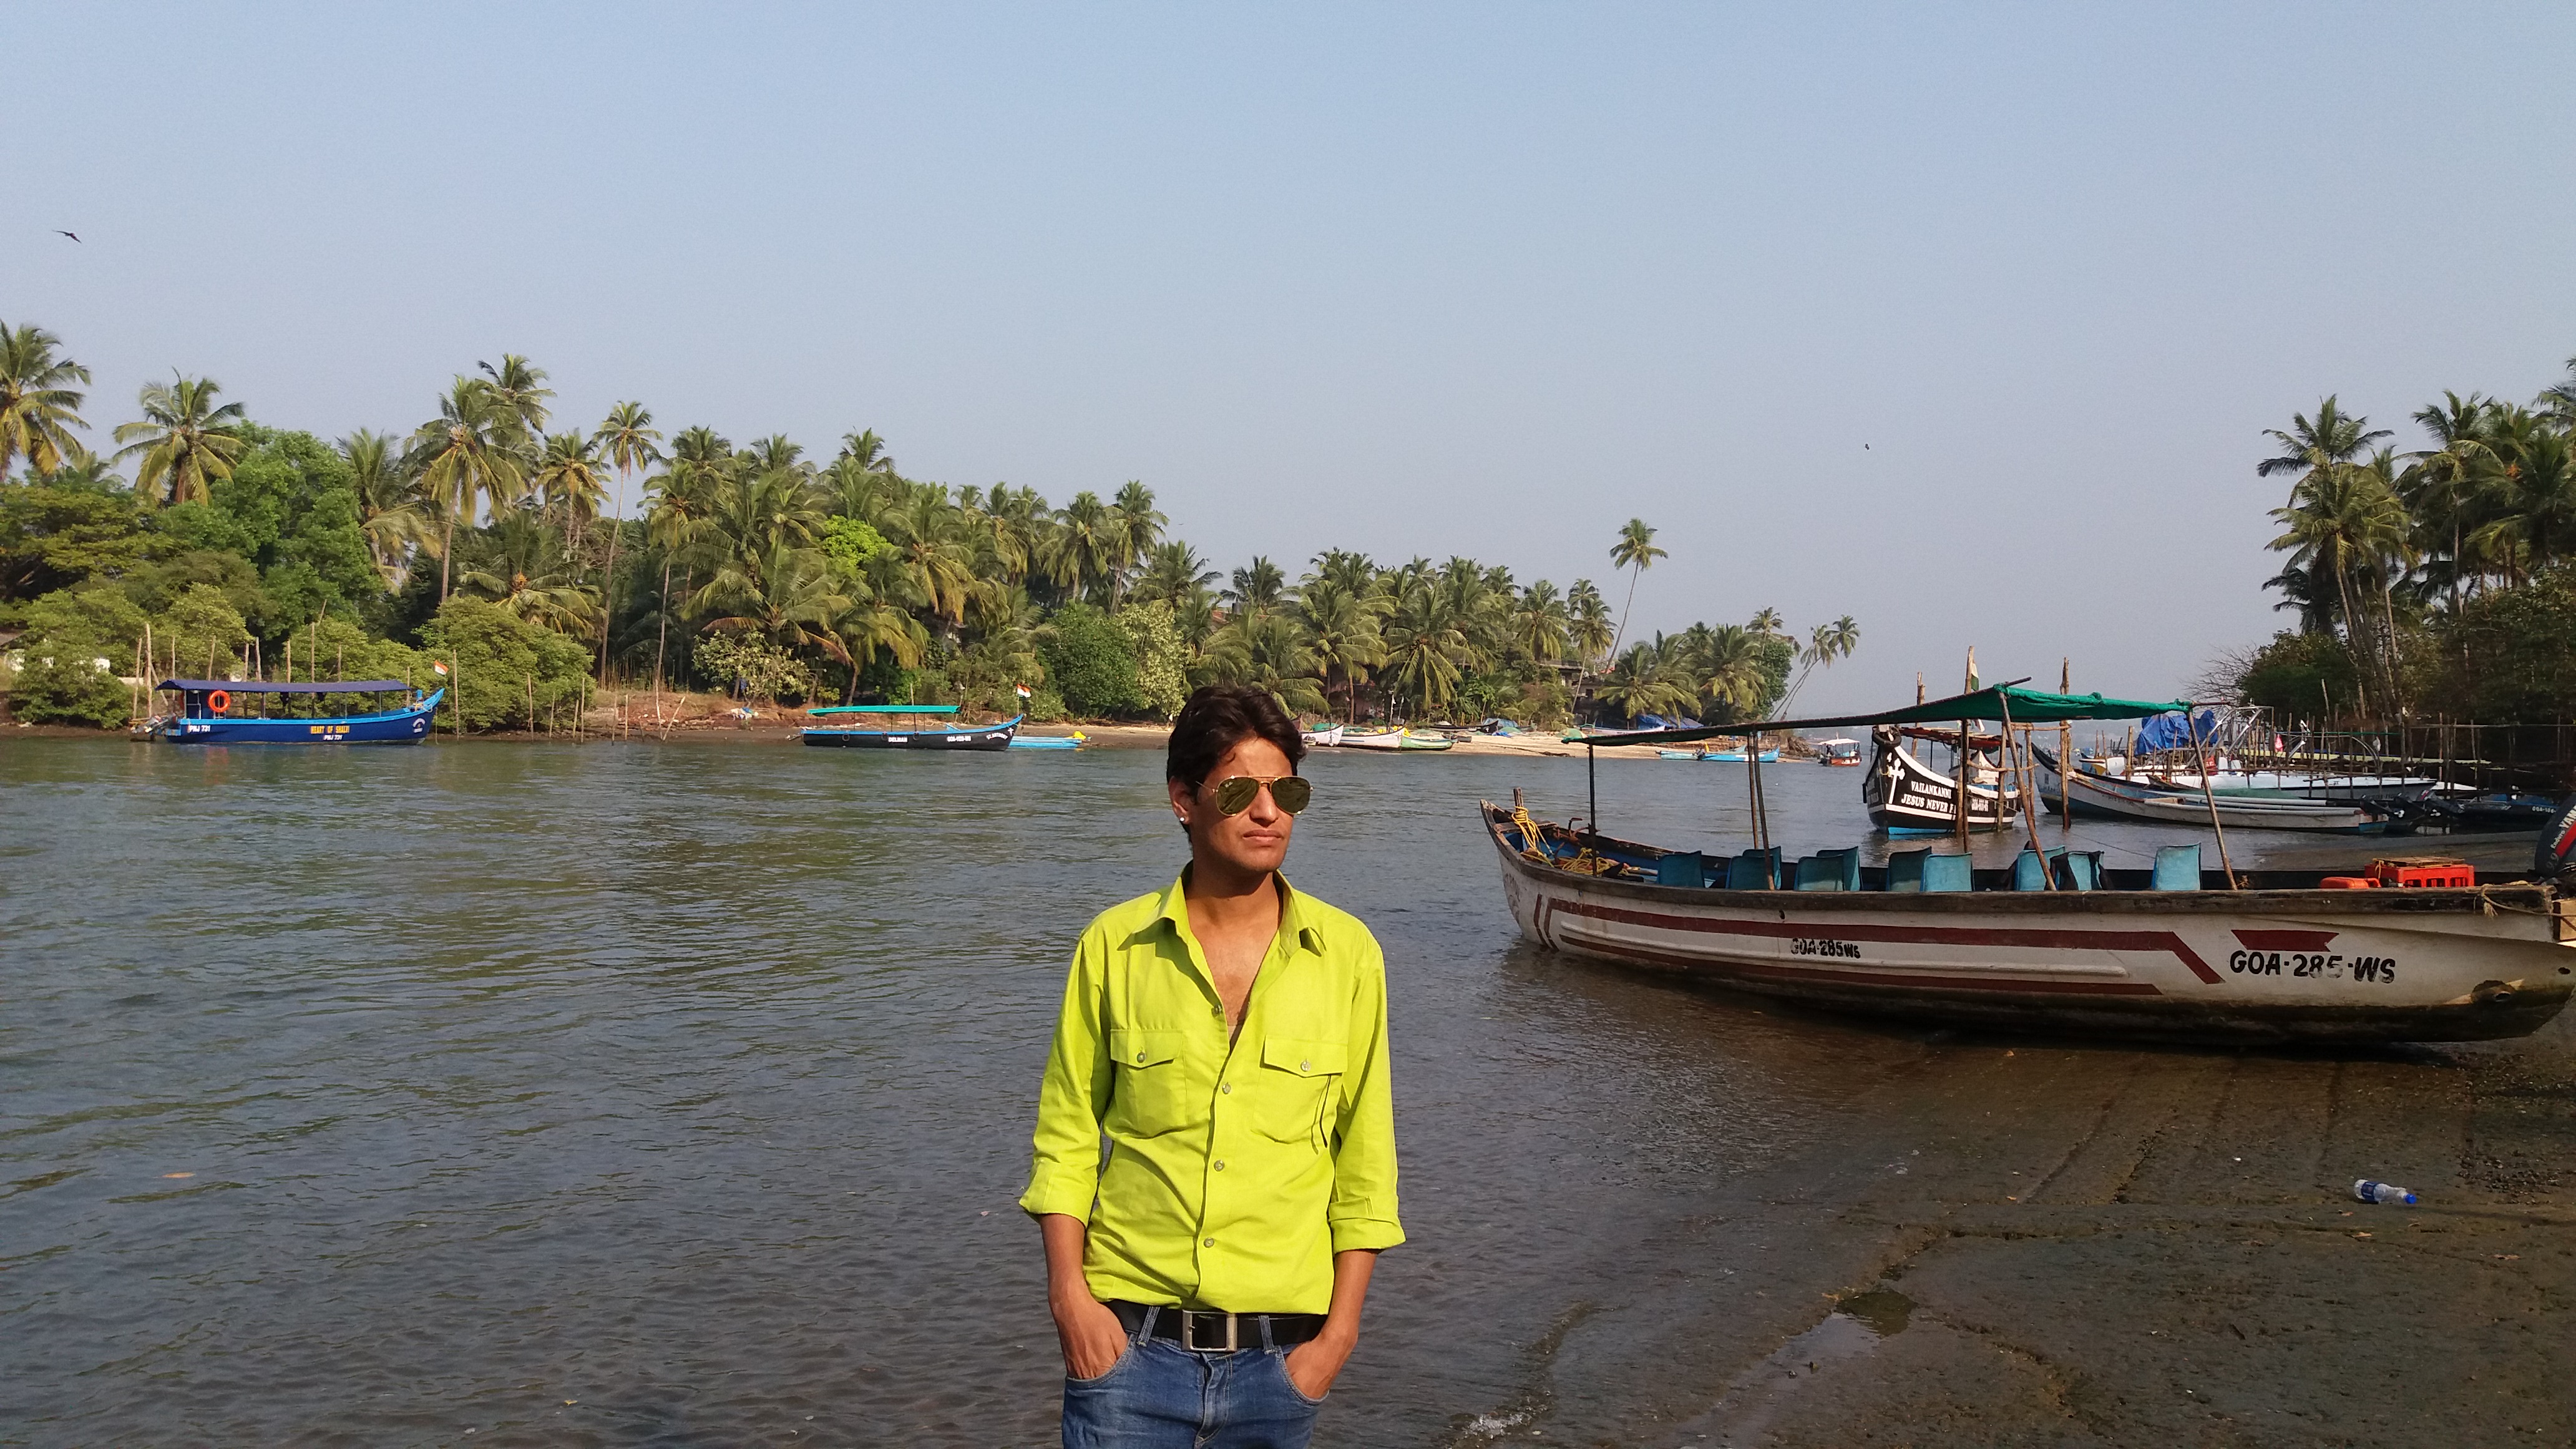
man, sky, waterway, water, body of water, water transportation, river, boat, tree, boating, tourism, leisure, vehicle, recreation, canal, beach, lake, plant, travel, vacation, water resources, sea, bayou, coast, bank, landscape